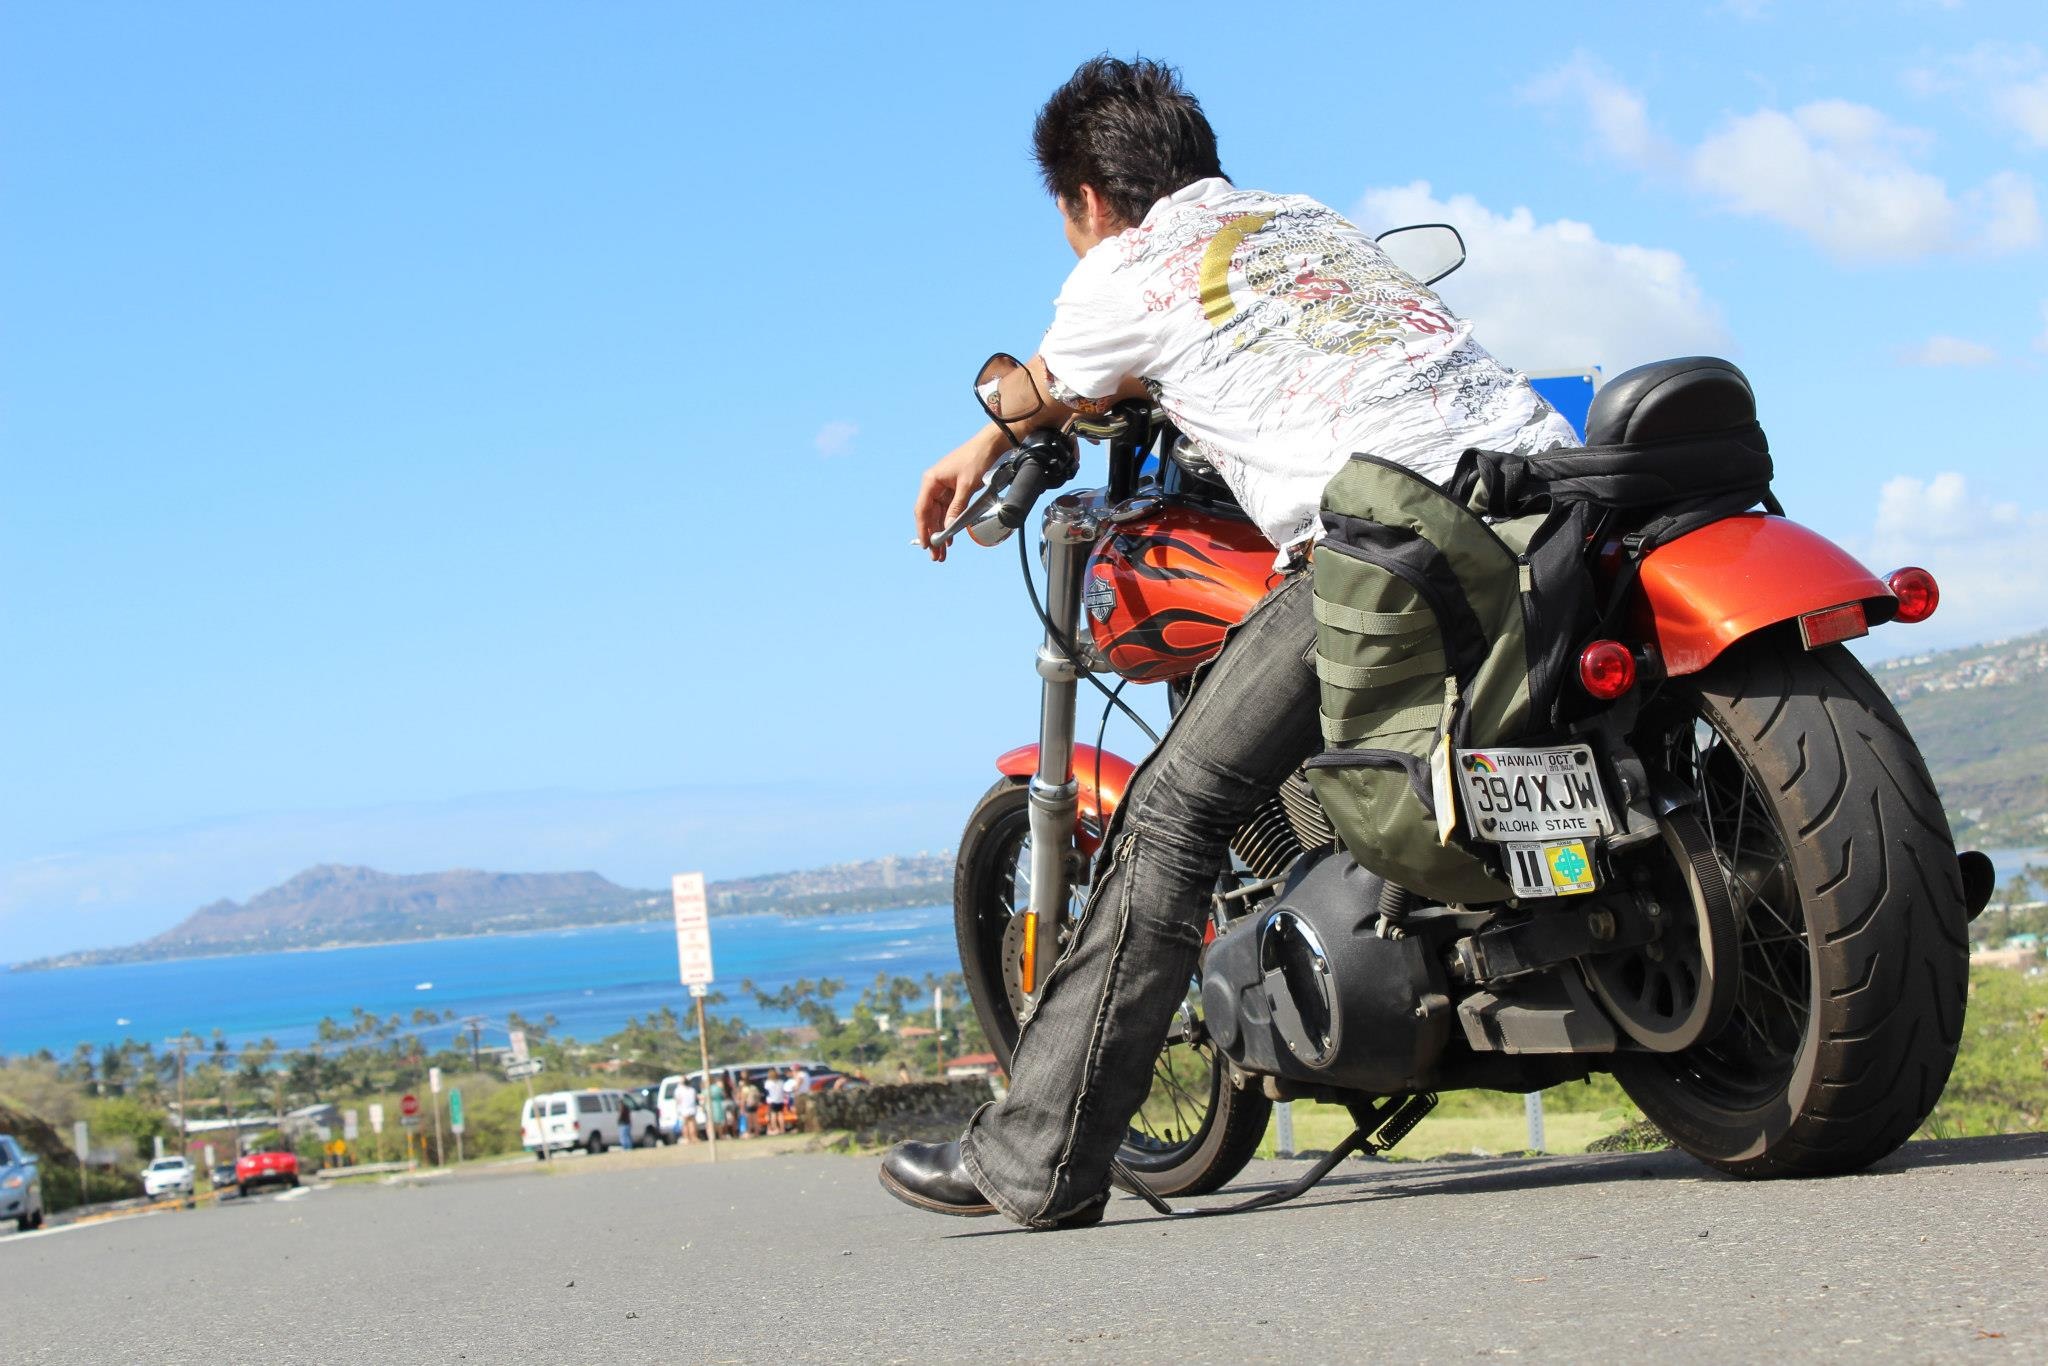
sea, bicycle, bike, vehicle, journey, motorcycle, hawaii, extreme sport, race, sports, racing, touring, motorsport, harley, stunt, motorcycling, road racing, stunt performer